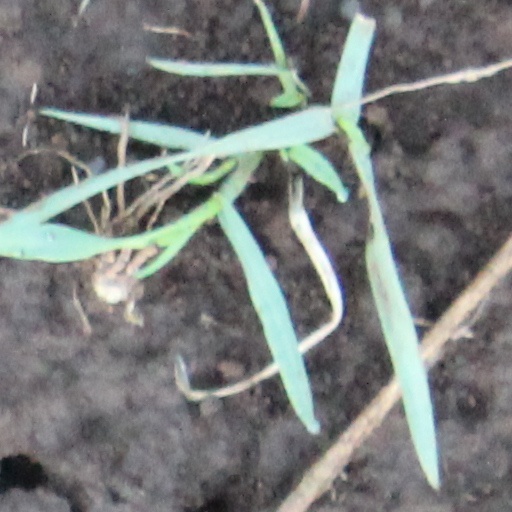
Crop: wheat